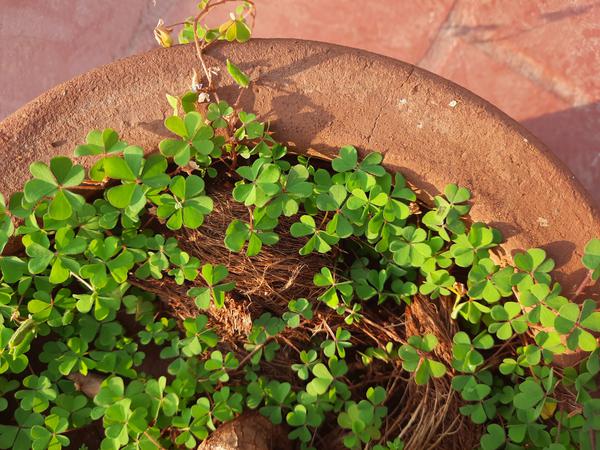
Plant: Wood_sorel